Chicano

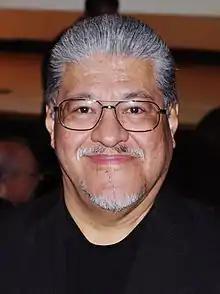
Luis J. Rodriguez refers to "Xicanx" as important for gender non-conforming Mexican Americans.

"Xicanisma" was coined by Ana Castillo in "Massacre of the Dreamers" (1994) as a recognition of a shift in consciousness since the Chicano Movement and to reinvigorate Chicana feminism. The aim of Xicanisma is not to replace patriarchy with matriarchy, but to create "a nonmaterialistic and nonexploitive society in which feminine principles of nurturing and community prevail"; where the feminine is reinserted into our consciousness rather than subordinated by colonization. The "X" reflects the "Sh" sound in Mesoamerican languages (such as "Tlaxcala", which is pronounced "Tlash-KAH-lah"), and so marked this sound with a letter X. More than a letter, the "X" in Xicanisma is also a symbol to represent being at a literal crossroads or otherwise embodying hybridity.